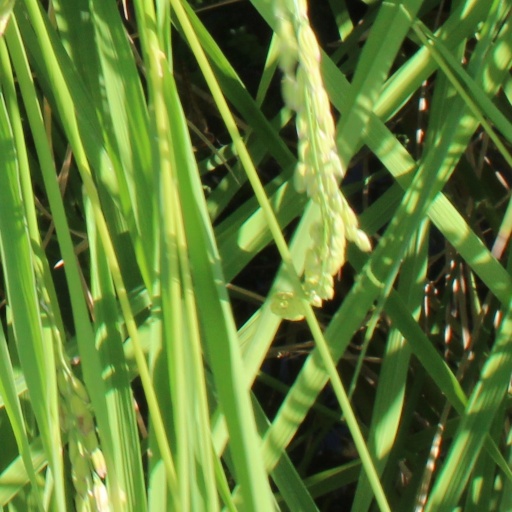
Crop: rice